Sewing

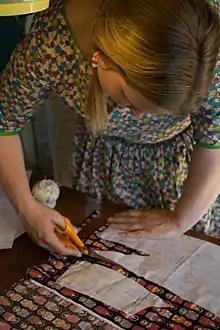
Hobby sewer cutting out fabric for a dress

Advances in industrial technology, such as the development of synthetic fibres during the early 20th century, have brought profound changes to the textile industry as a whole. Textile industries in Western countries have declined sharply as textile companies compete for cheaper labour in other parts of the world. According to the U.S. Department of Labor "employment of sewers and tailors is expected to experience little or no change, growing 1 percent from 2010 to 2020". It is estimated that every lost textile job in a Western country in recent years has resulted in 1.5 jobs being created in an outsourced country such as China. Textile workers who perform tasks with sewing machines, or do detailed work by hand, are still a vital component of the industry, however. Small-scale sewing is also an economic standby in many developing countries, where many people, both male and female, are self-employed sewers.